Ohio State Route 775

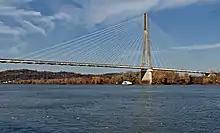
East Huntington Bridge, the southern terminus of SR 775

SR 775 begins on the East Huntington Bridge over the Ohio River at the West Virginia state line. Here, SR 775 has its highest traffic counts; the road has an average annual daily traffic (AADT) of 18,520 vehicles based on a 2012 Ohio Department of Transportation (ODOT) survey. The route heads north leaving the bridge and having an intersection with SR 7. SR 775 and SR 7 head northeasterly concurrent leaving Proctorville. The road passes near commercial and residential properties, as a three-lane highway, two-lane northbound and one-lane southbound. The highway has a traffic signal with Lawrence County Road 430 (CR 430), before becoming a two-lane highway. North of CR 403, the highway passes near residential properties and some woodland. In rural Lawrence County, SR 775 leaves SR 7 and heads towards the north-northwest. The route passes through woodland, with some houses, as a two-lane highway. The highway has a brief concurrency with SR 217, before entering the Wayne National Forest. The highway has an intersection with SR 141, at this intersection SR 775 turns northeasterly. North of SR 141, the AADT of SR 775 drops to 200 vehicles. The road has a T-intersection with SR 790, before turning towards the northwest and entering Gallia County. In Gallia County the highway begins to curve the north, before curving to the northeast. SR 775 has its northern terminus at a T-intersection with SR 141, in the Wayne National Forest. The only section of highway that is concurrent with SR 7 is incorporated within the National Highway System (NHS).